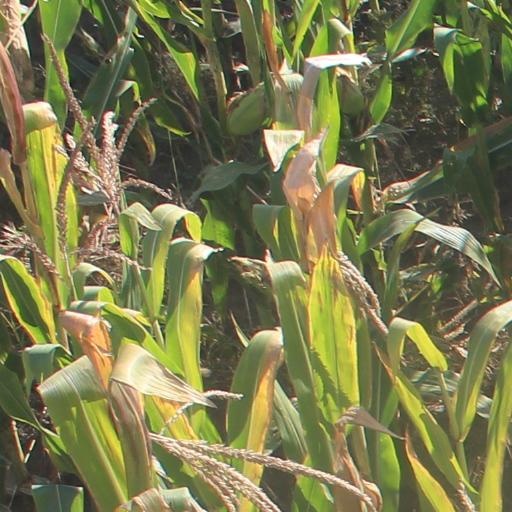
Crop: maize; corn